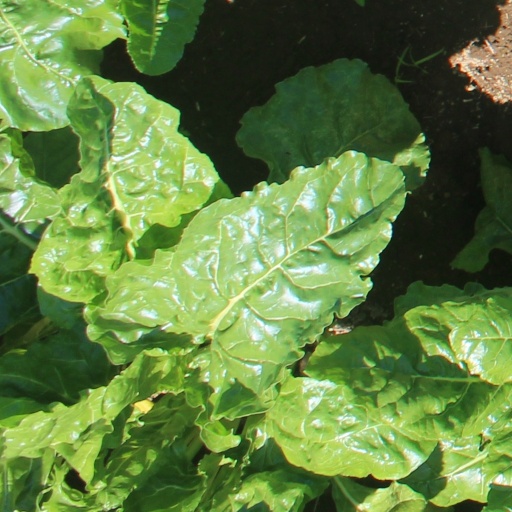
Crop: sugar beet